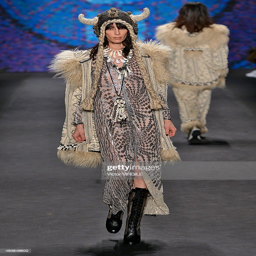
a model walks the runway at the fashion show during fashion week .